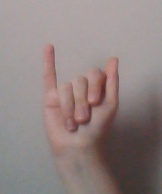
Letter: meem